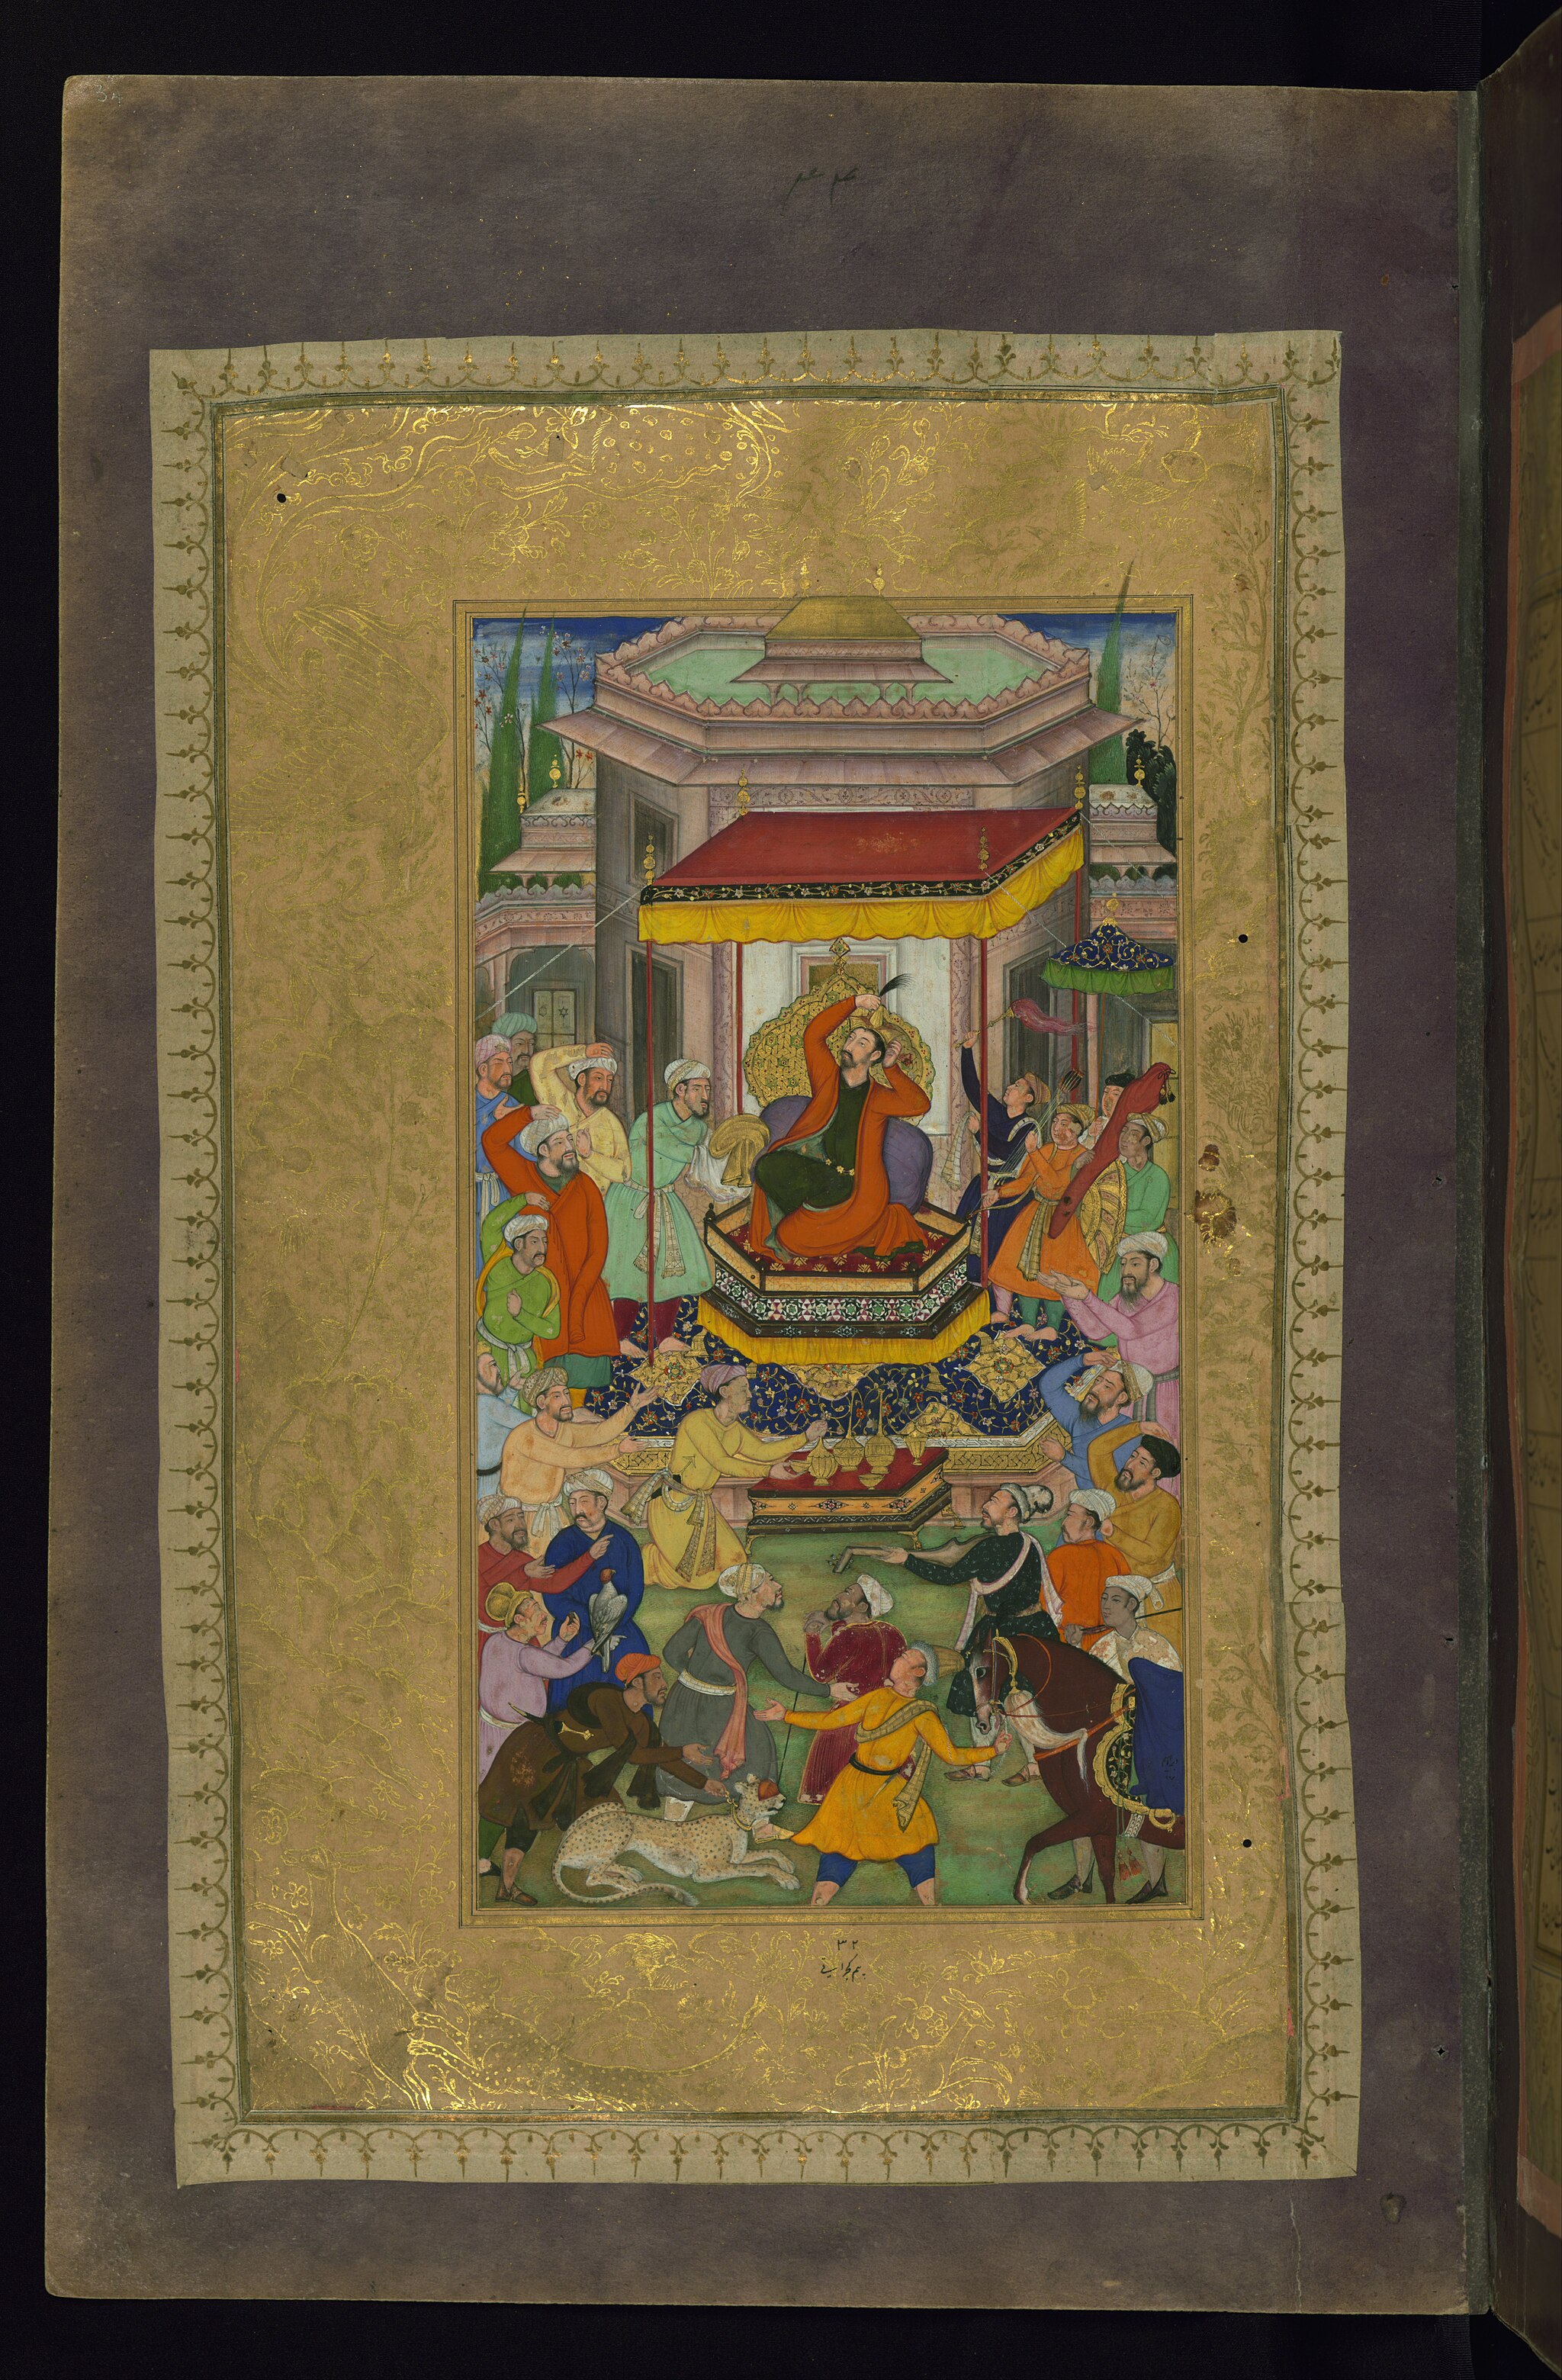
Title: Alexander the Great Enthroned at Persepolis
Date: 1595 (Mughal)
Categories: Khamsa of Nizami, Mughal (Walters MS 613, British Library MS 12208), Google Art Project works in The Walters Art Museum, Artworks without Wikidata item, PD-old-100-expired, Unsupported object, PD-Art (PD-old-100-expired), Artworks with known accession number, Large images, CC-PD-Mark, Islamic manuscripts in the Walters Art Museum, Google Art Project works by Nizami Ganjavi, Persepolis in art, PD-Art missing SDC copyright status, PD-old missing SDC copyright status, Files from Google Arts & Culture, Coronations in art, Islamic miniatures of Alexander the Great